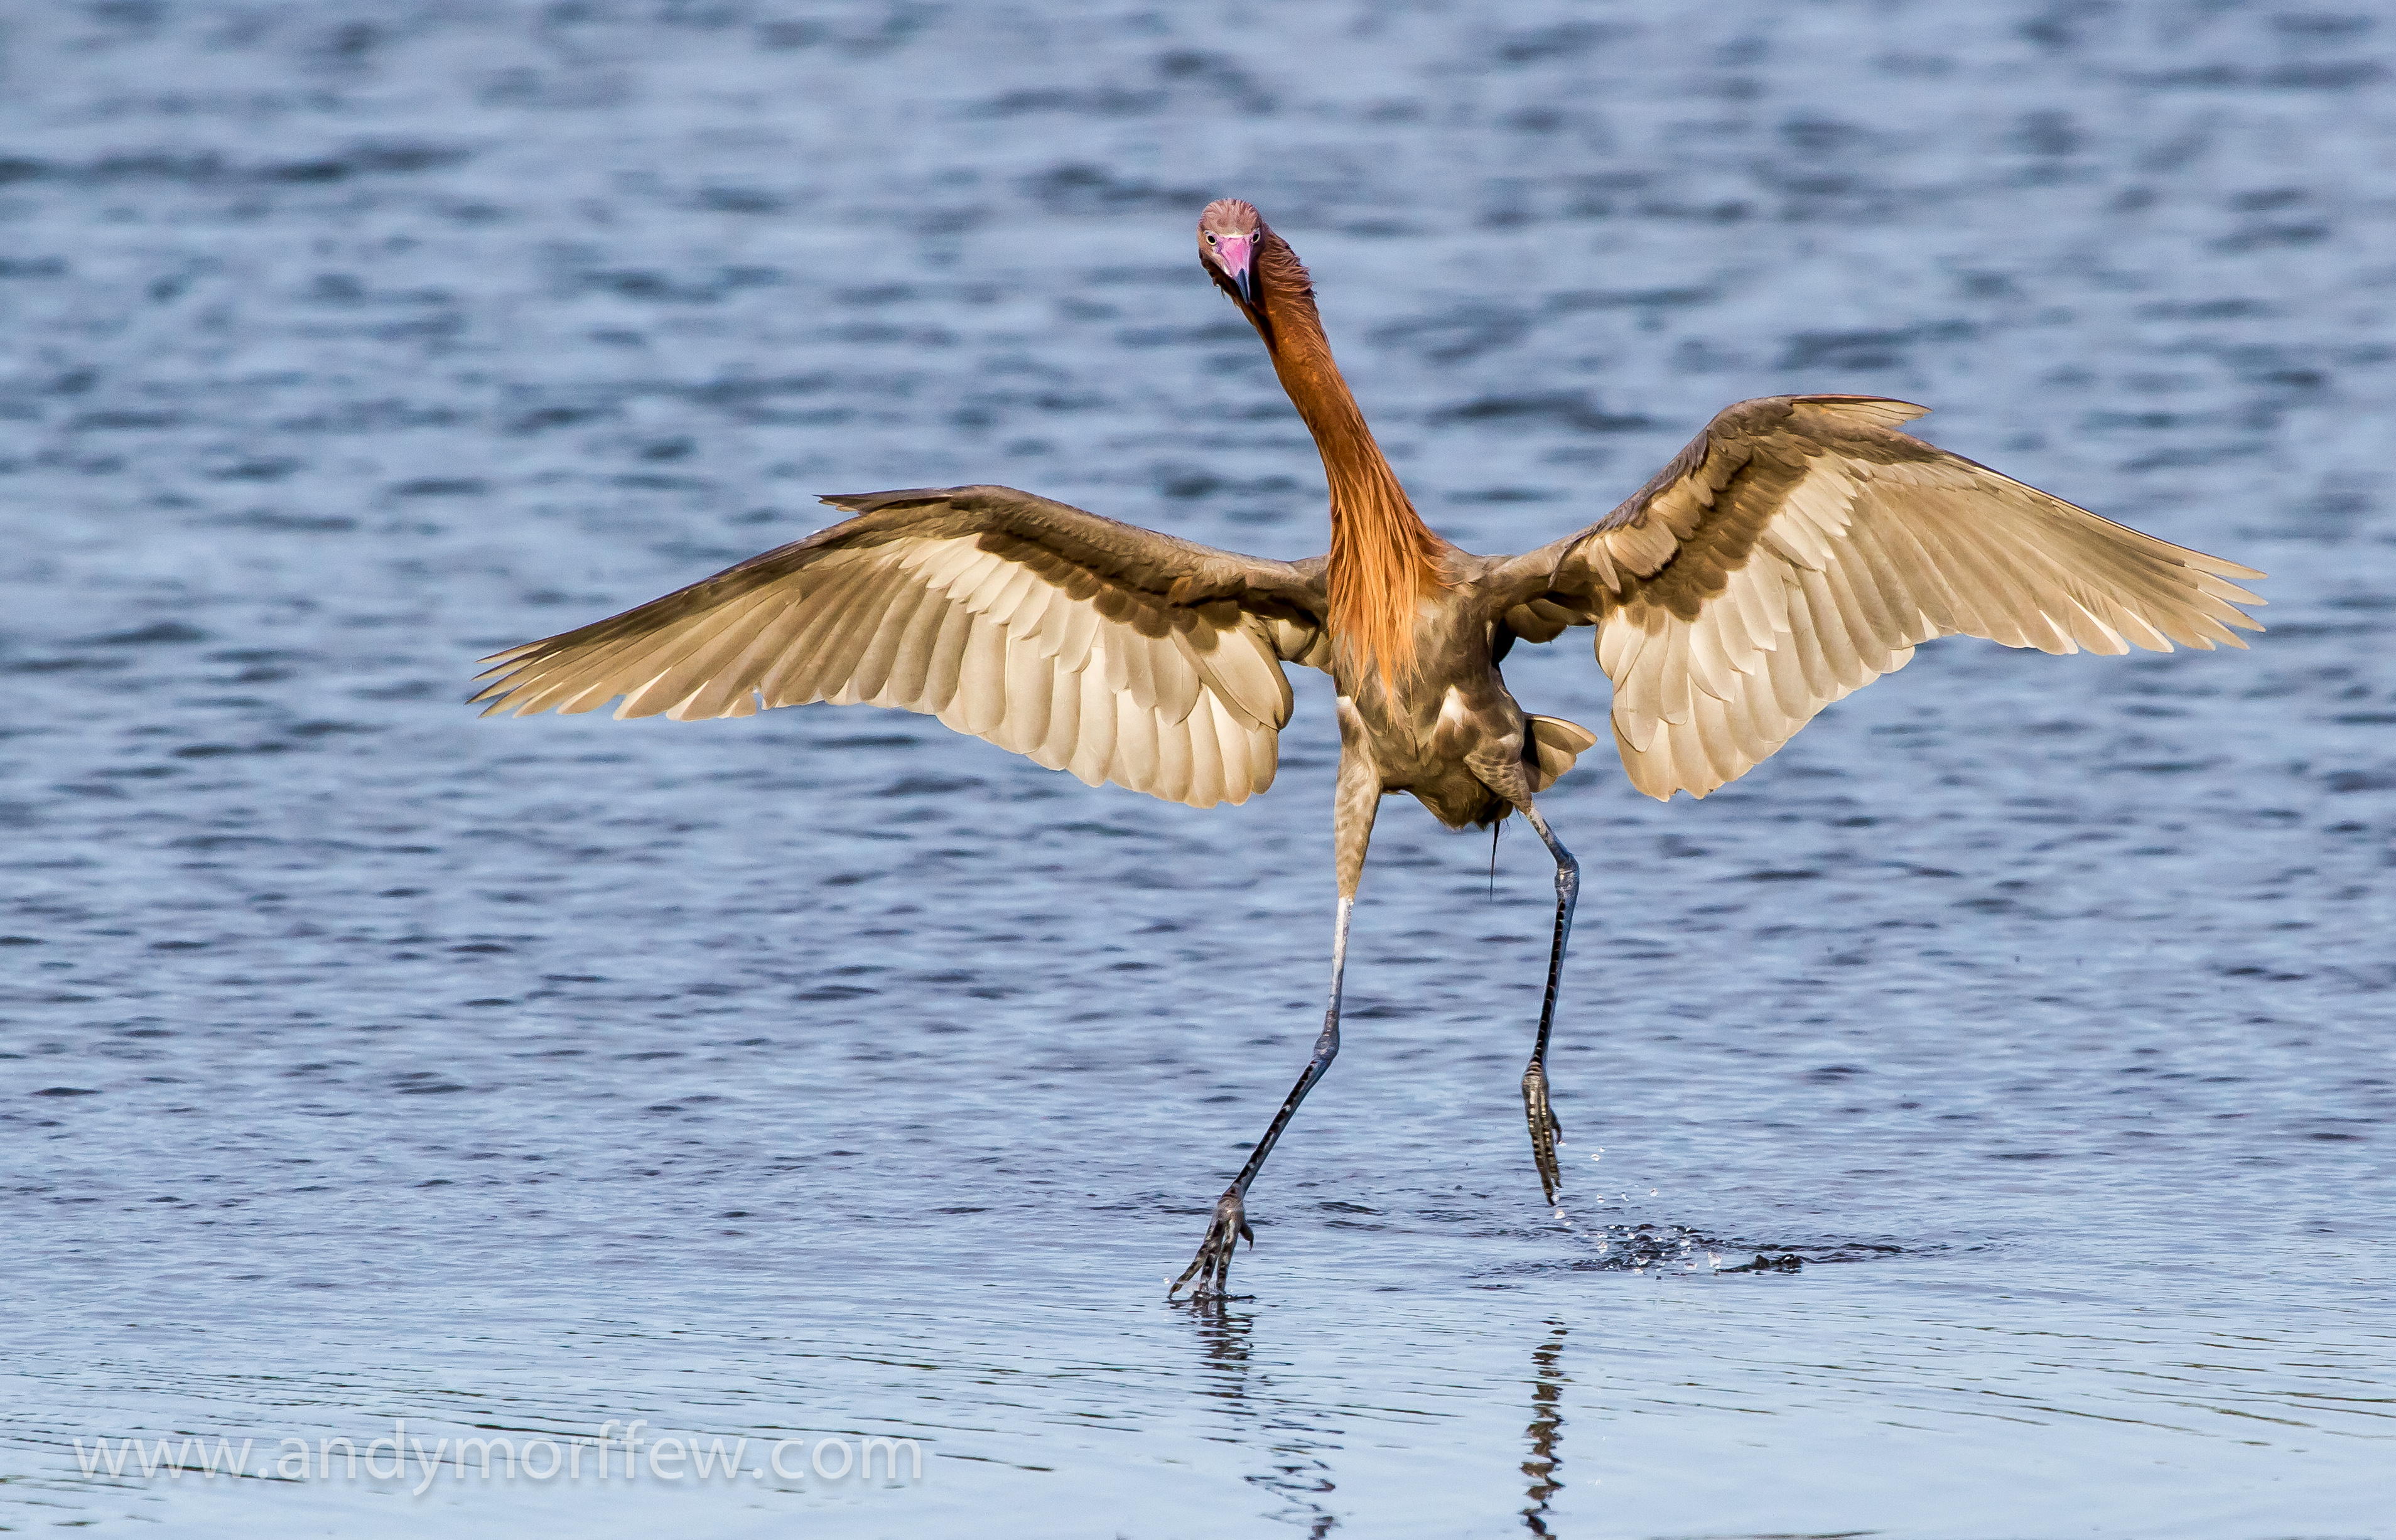
bird, wing, wildlife, beak, fauna, vertebrate, blinkagain, birdperfect, heron, florida, shorebird, andymorffew, morffew, marcoisland, tigertailbeach, reddishegret, hokeycokey, dancingbird